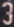
Number: 3